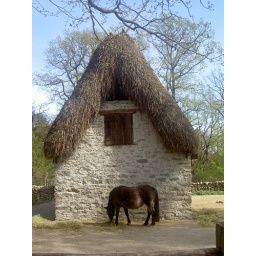
A traditional thatched house with a horse in front.